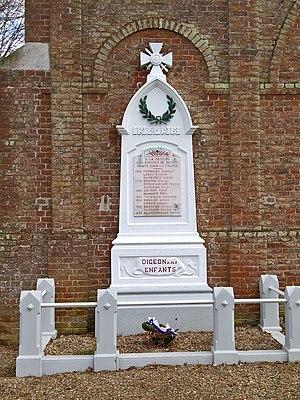
Digeon (hameau de Morvillers-Saint-Saturnin)
Morvillers-Saint-Saturnin est une commune française située dans le département de la Somme, en région Hauts-de-France.